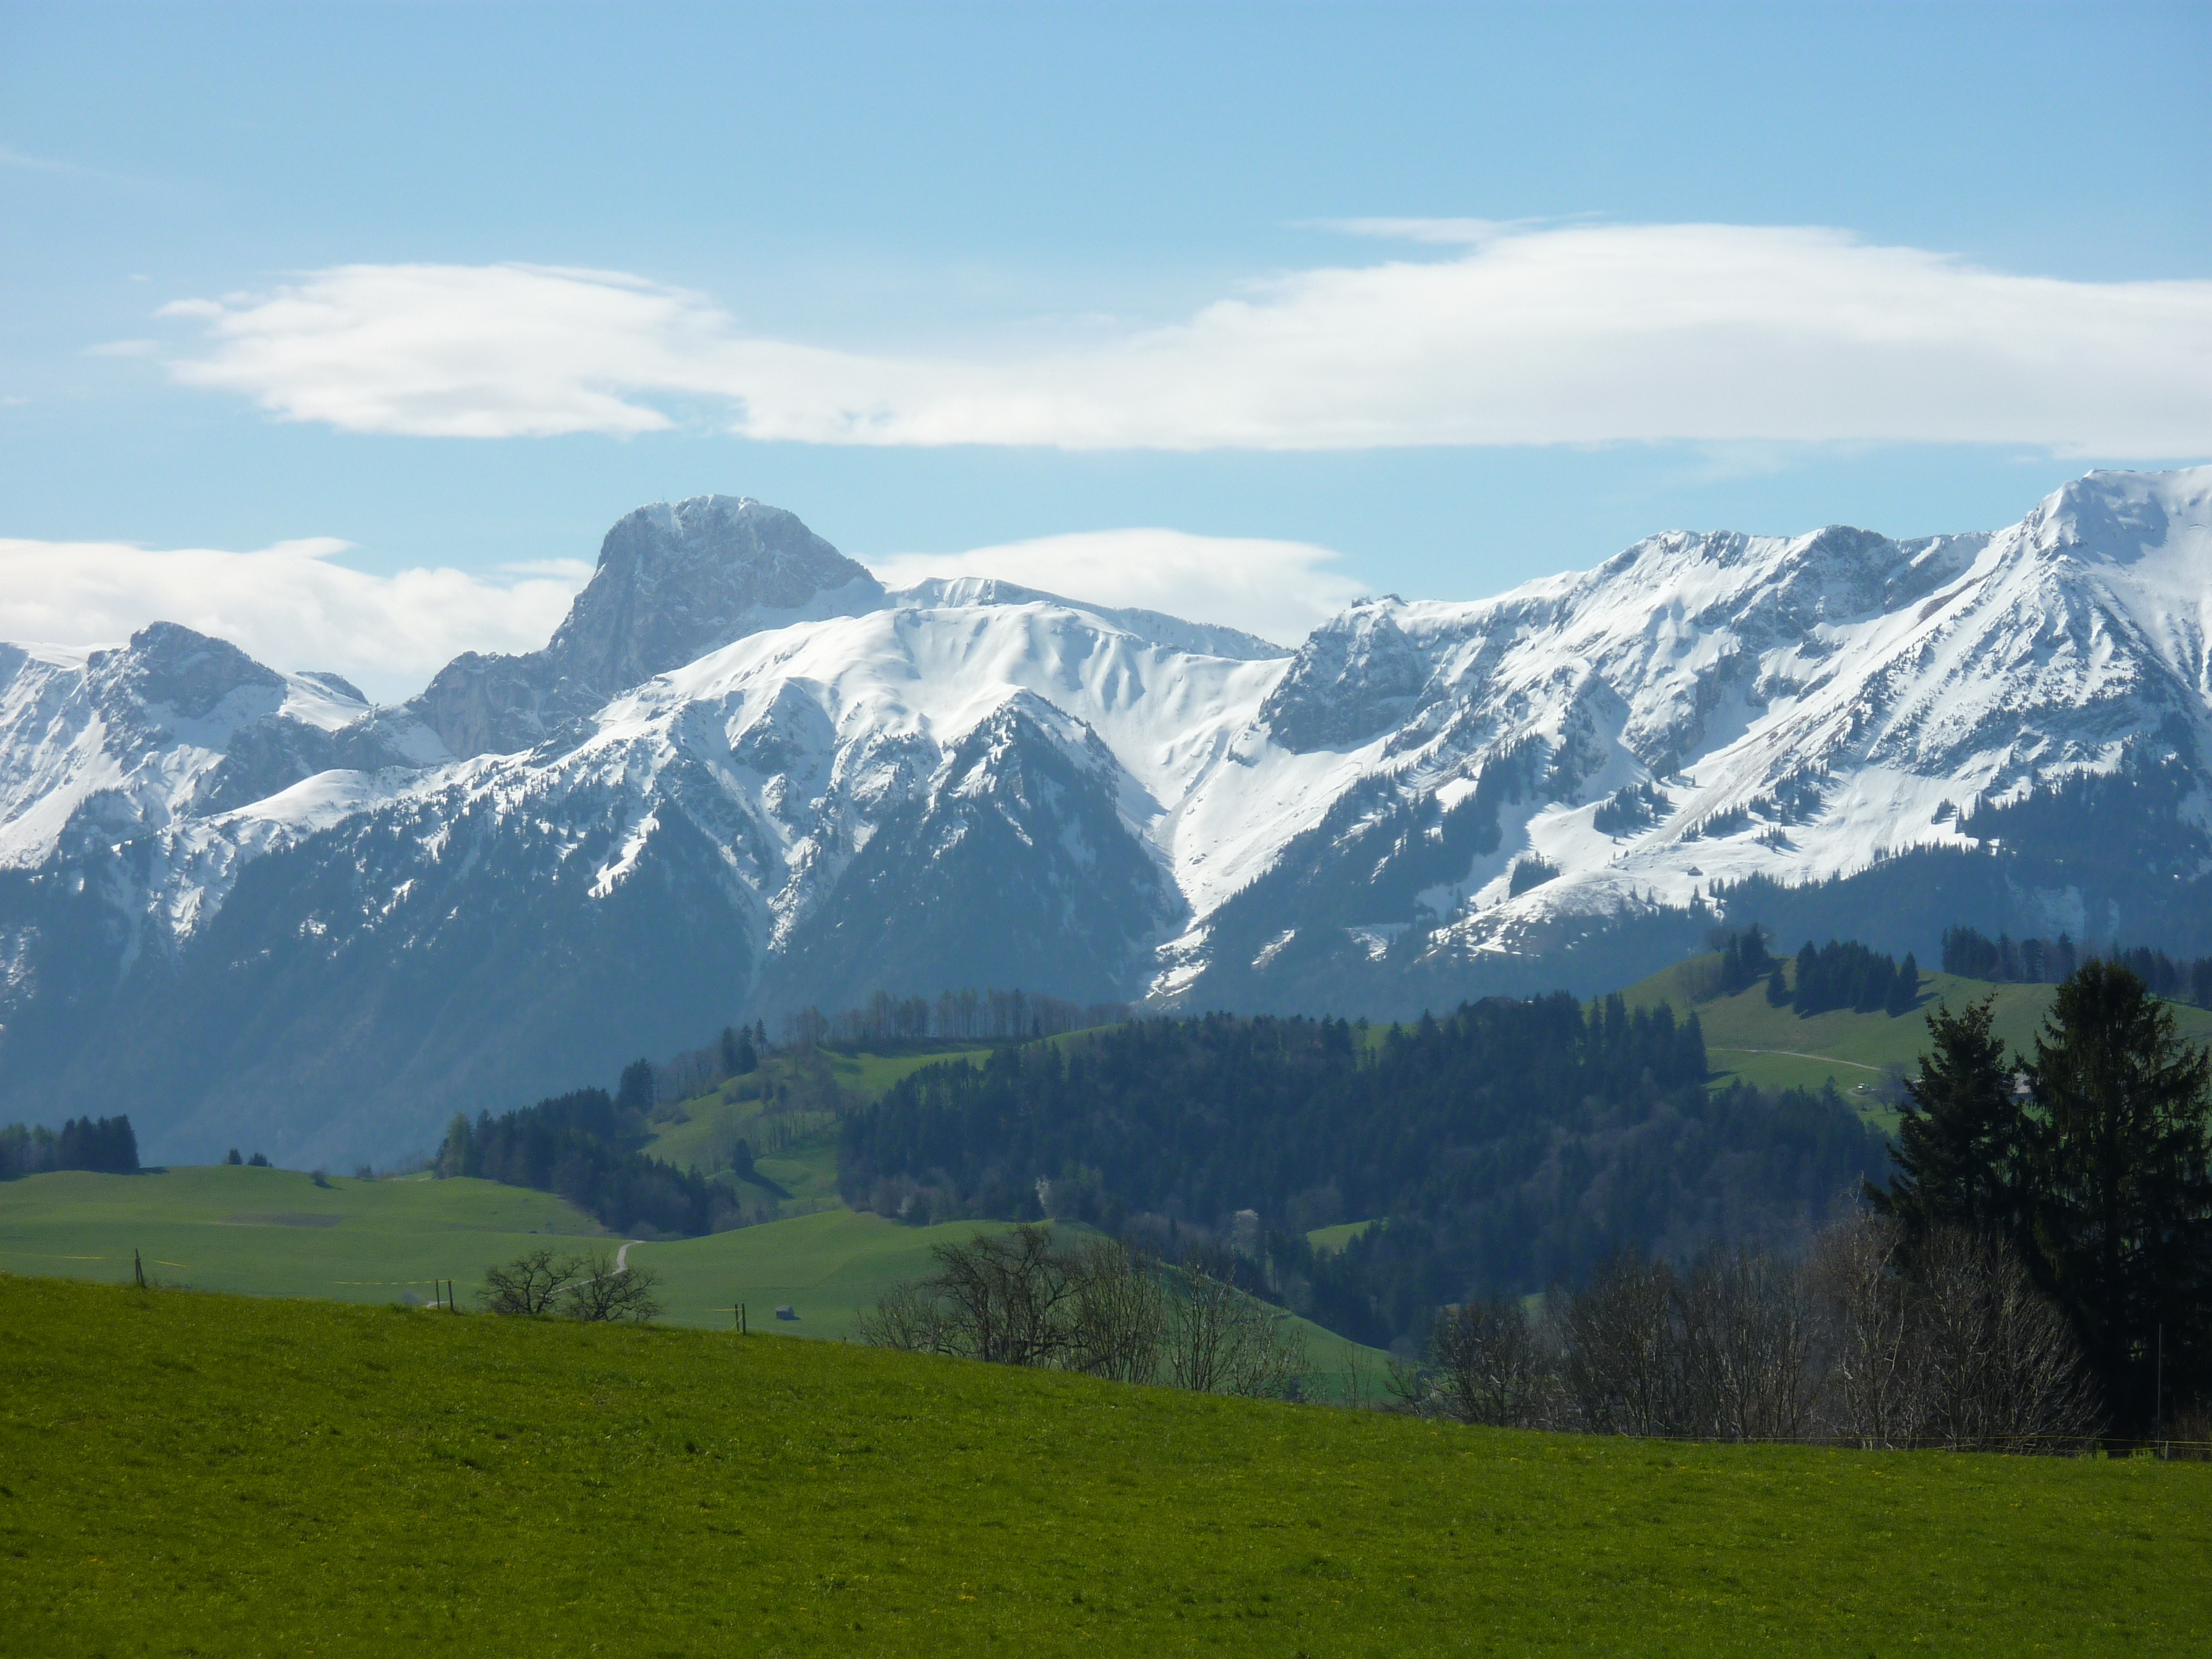
landscape, nature, wilderness, mountain, meadow, hill, lake, valley, mountain range, spring, green, highland, ridge, mountains, alps, grassland, plateau, switzerland, fell, landform, mountain pass, snow mountains, geographical feature, atmospheric phenomenon, mountainous landforms, black burger country, gantrisch massif